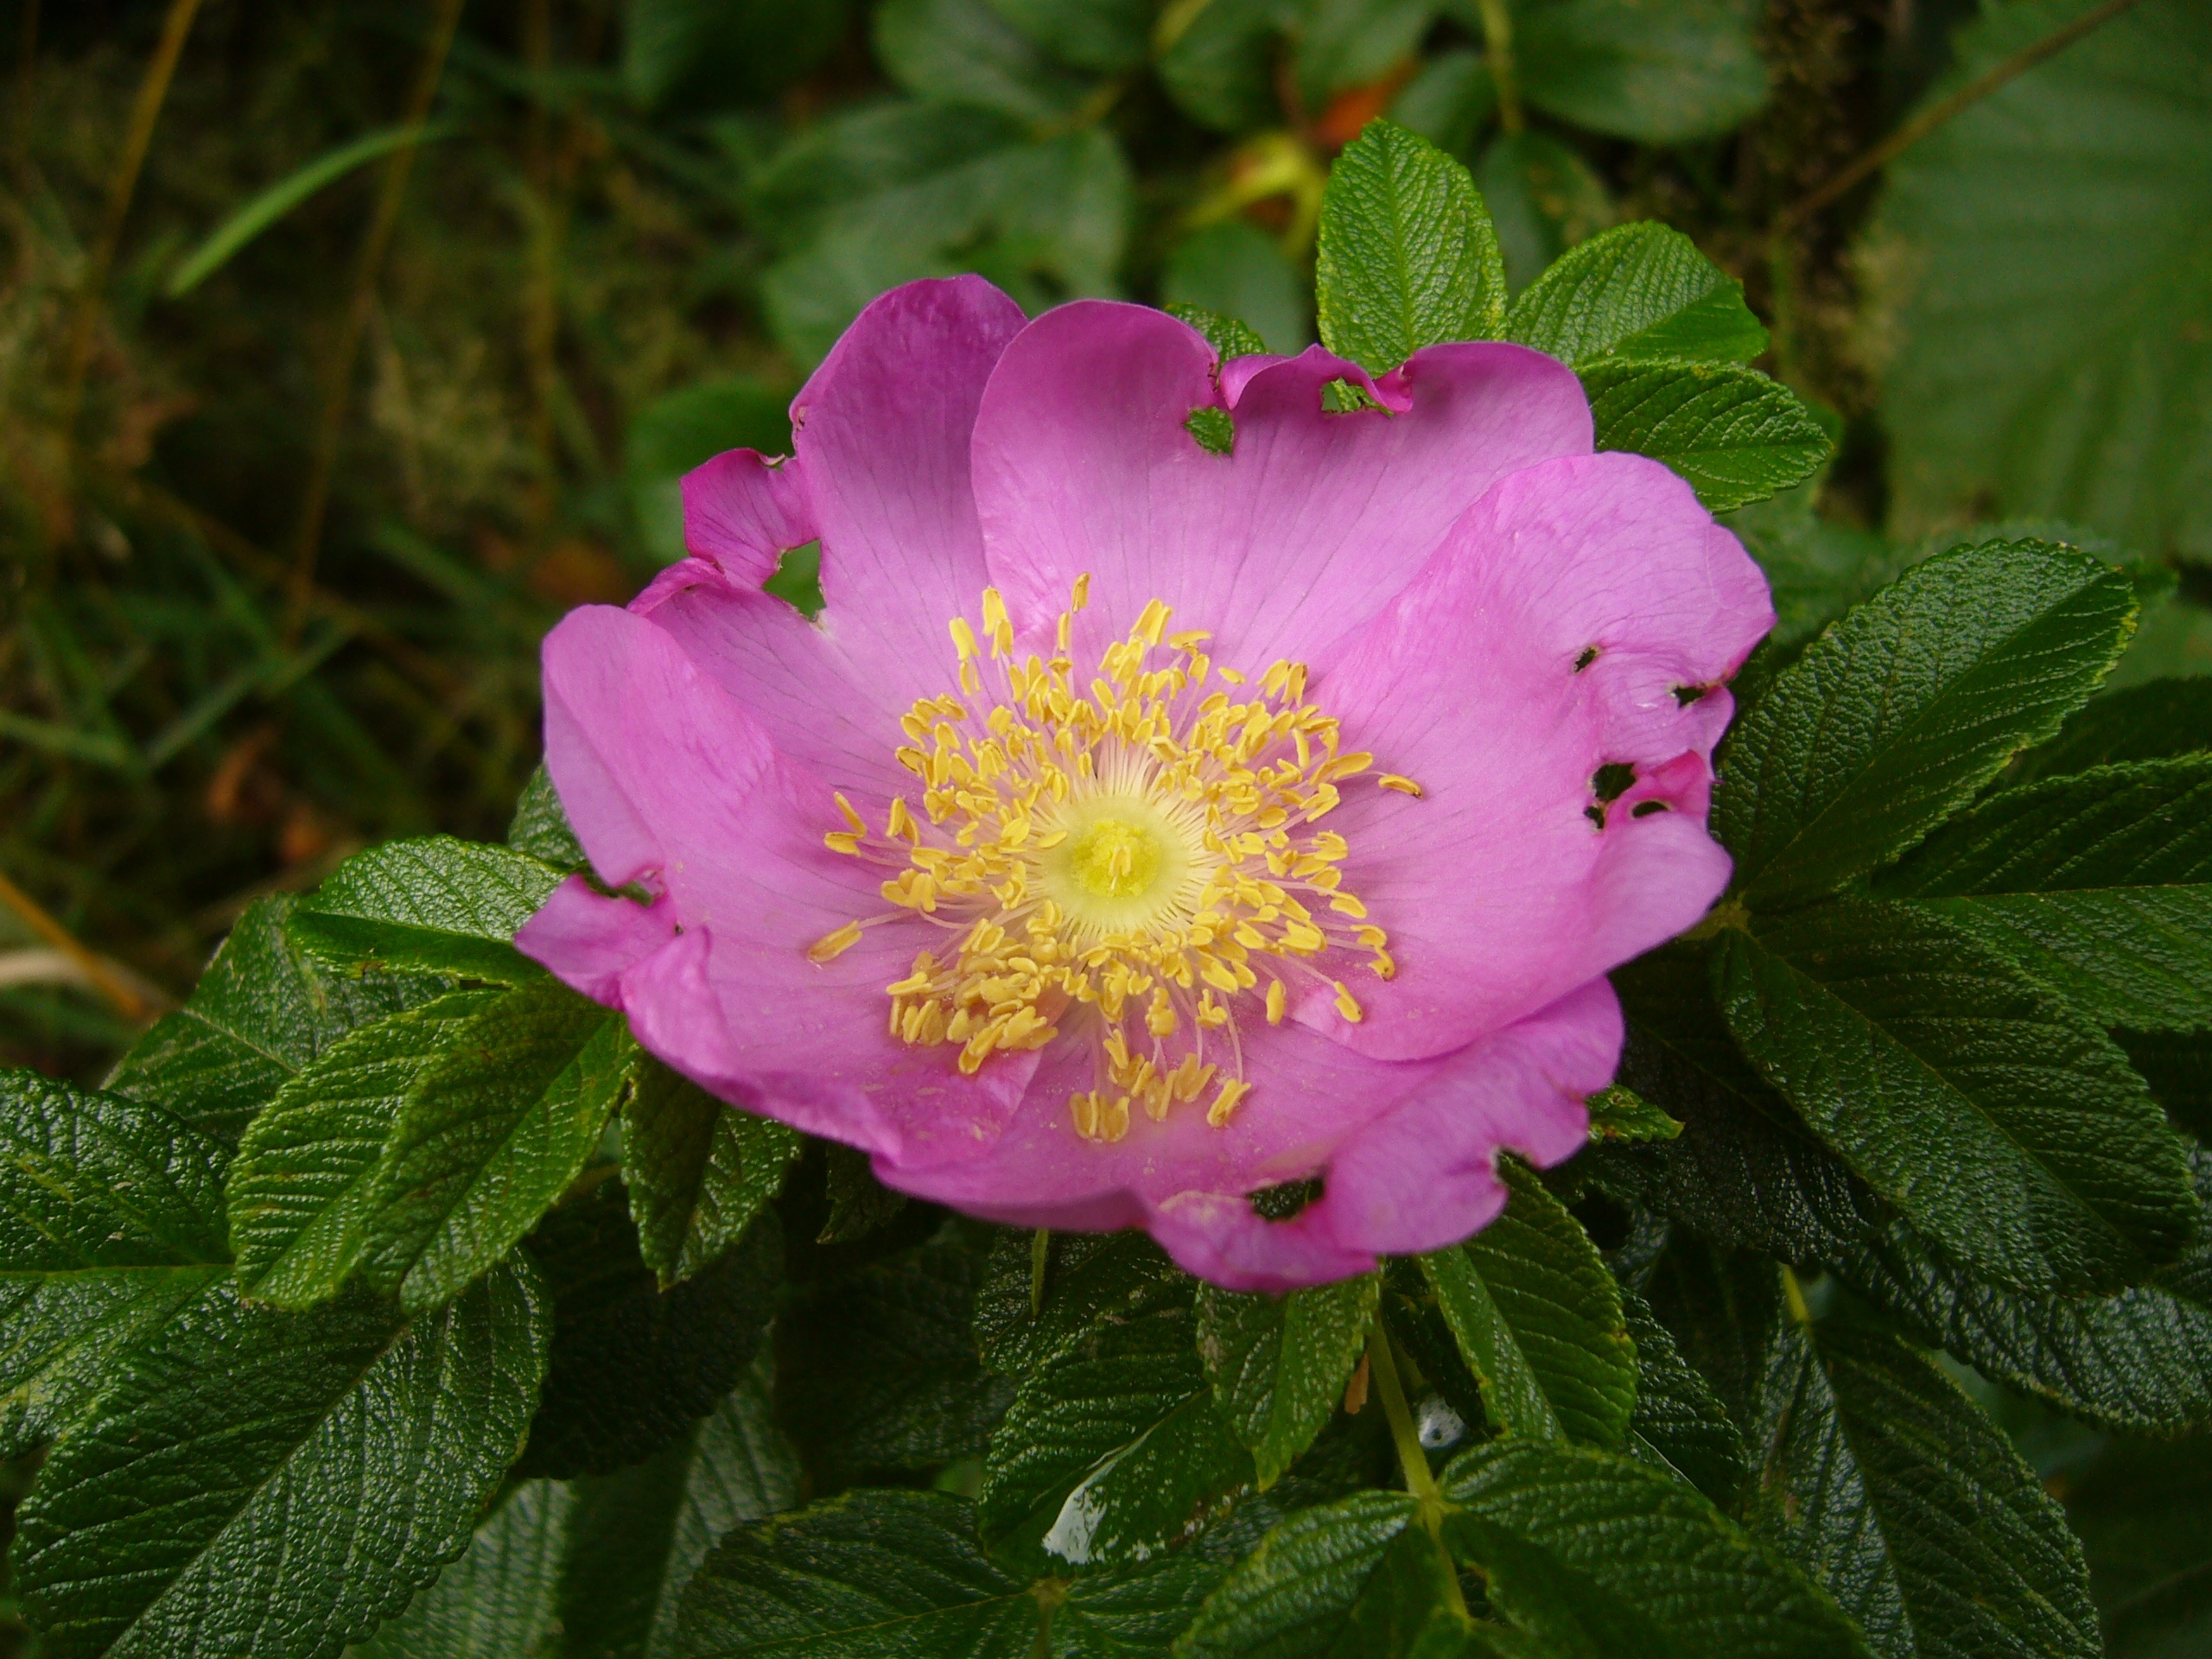
plant, flower, petal, rose, botany, pink, close, flora, flowers, shrub, floribunda, rosa canina, flowering plant, garden roses, rose family, rosa rugosa, japanese rose, land plant, rosa centifolia, rose order, rosa rubiginosa, rosa gallica, multiflora rose, prickly rose, hamanhamanasuasu